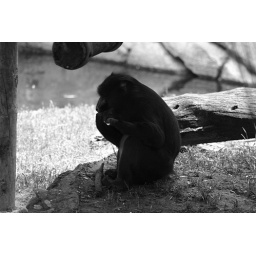
I thought this photo looked better in black and white than it did in colour.